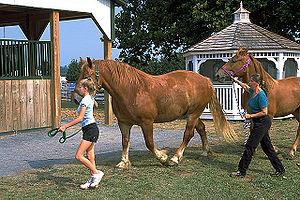
Le Suffolk Punch est la plus ancienne race de chevaux de trait connue. Originaire de Grande-Bretagne, ce trait lourd est développé au début du XVIᵉ siècle pour le travail dans les fermes. La race connaît un grand succès comme cheval de travail agricole. Elle est utilisée pour la traction d'artilleries et de véhicules non motorisés, comme les tramways. Le Suffolk Punch est exporté dans de nombreux pays depuis son Angleterre natale afin d'améliorer d'autres cheptels de chevaux de trait, tout particulièrement aux États-Unis. Les effectifs déclinent beaucoup après la Seconde Guerre mondiale. La motorisation de l'agriculture interrompt progressivement l'élevage. Au terme des années 1950 et 1960, le Suffolk Punch disparaît presque totalement.